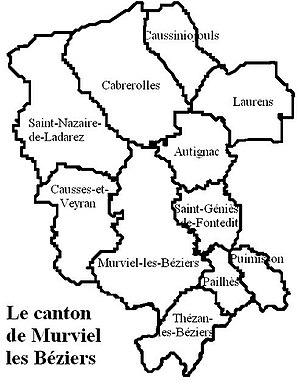
Le canton de Murviel lès Béziers est une ancienne division administrative française située dans le département de l'Hérault, dans l'Arrondissement de Béziers.